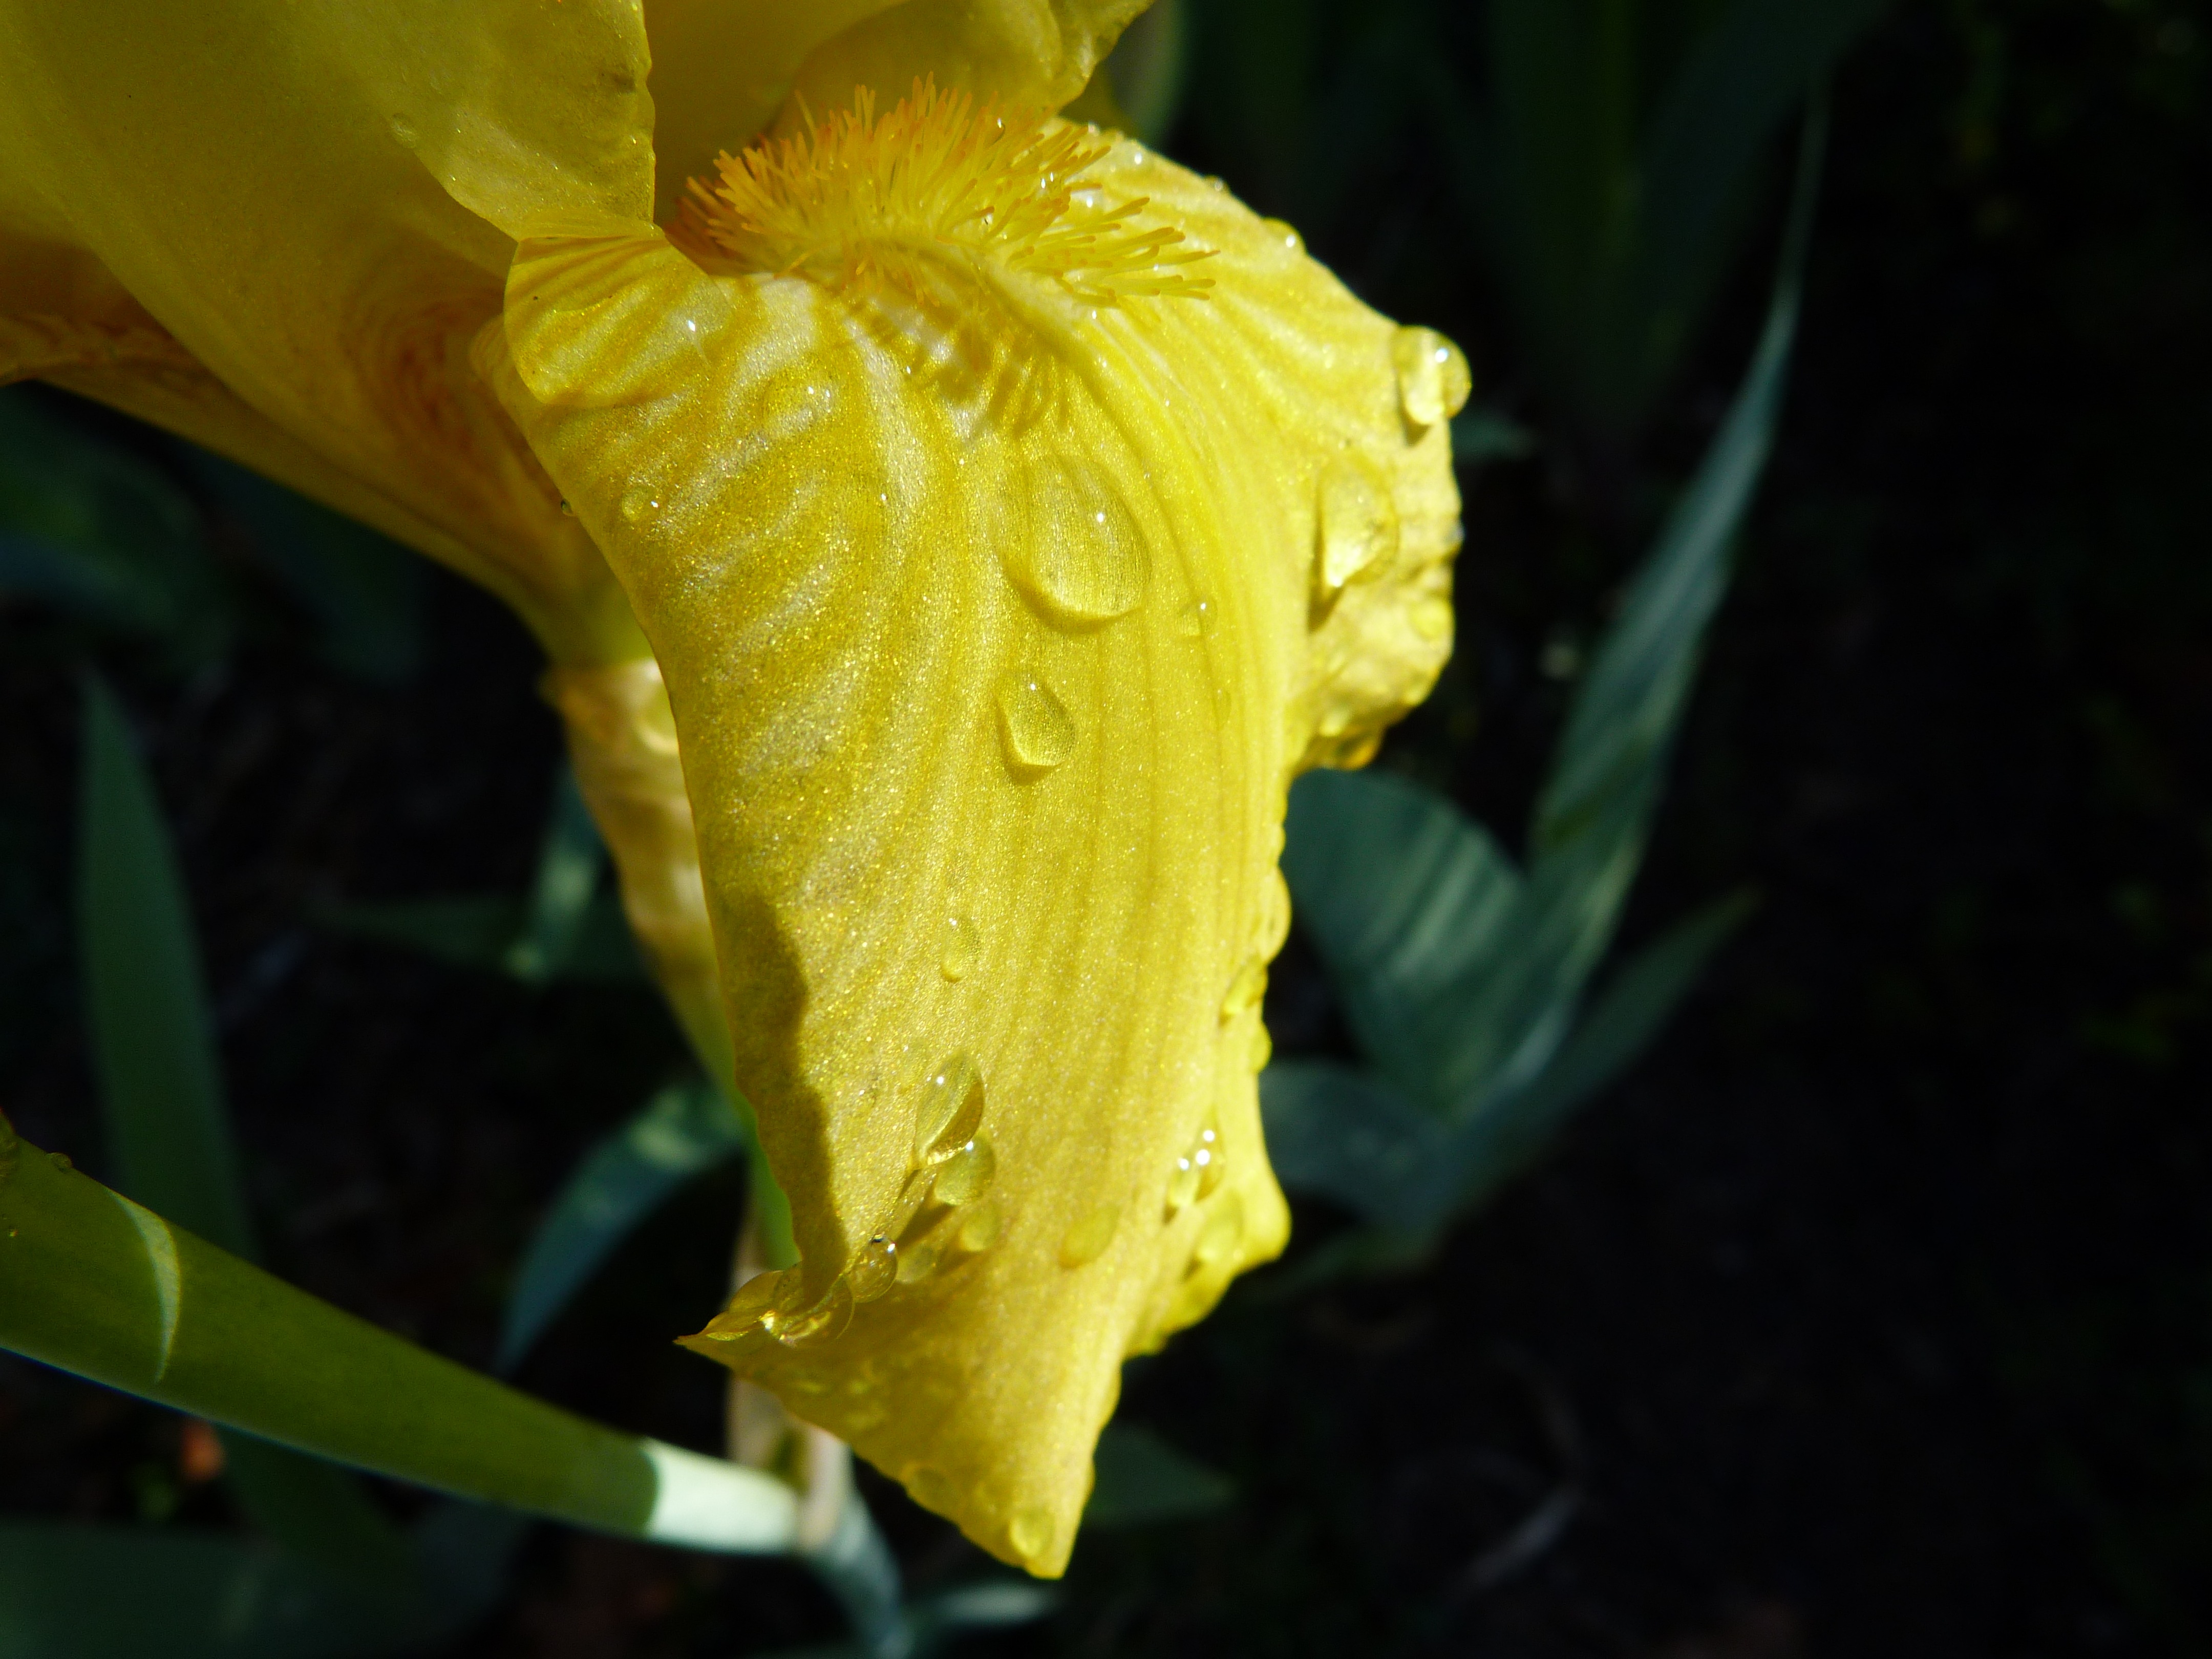
plant, leaf, flower, petal, macro, botany, yellow, garden, flora, dew drop, light and shade, yellow iris, macro photography, flowering plant, plant stem, land plant